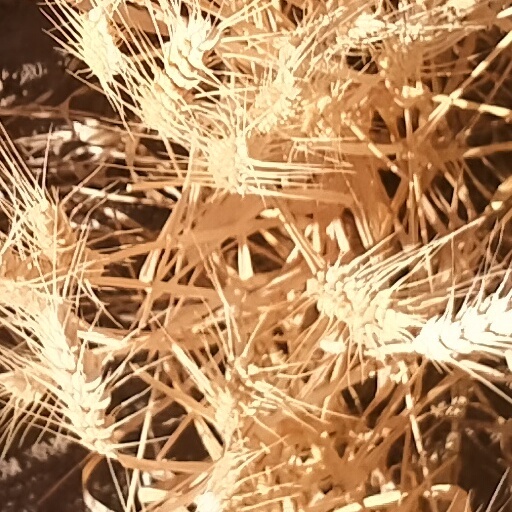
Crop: wheat